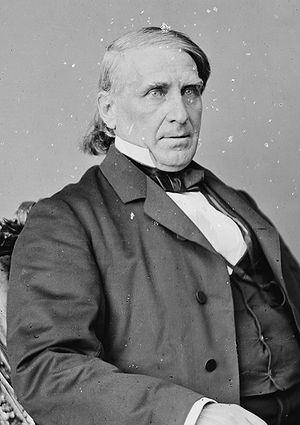
Elihu Benjamin Washburne, né le 23 septembre 1816 à Livermore et mort le 23 octobre 1887 à Chicago, est un homme politique américain qui a joué un rôle important dans la création du Parti républicain. Il est représentant de l'Illinois entre 1853 à 1869, secrétaire d'État des États-Unis en 1869 dans l'administration du président Ulysses S. Grant puis ambassadeur des États-Unis en France entre 1869 et 1877.